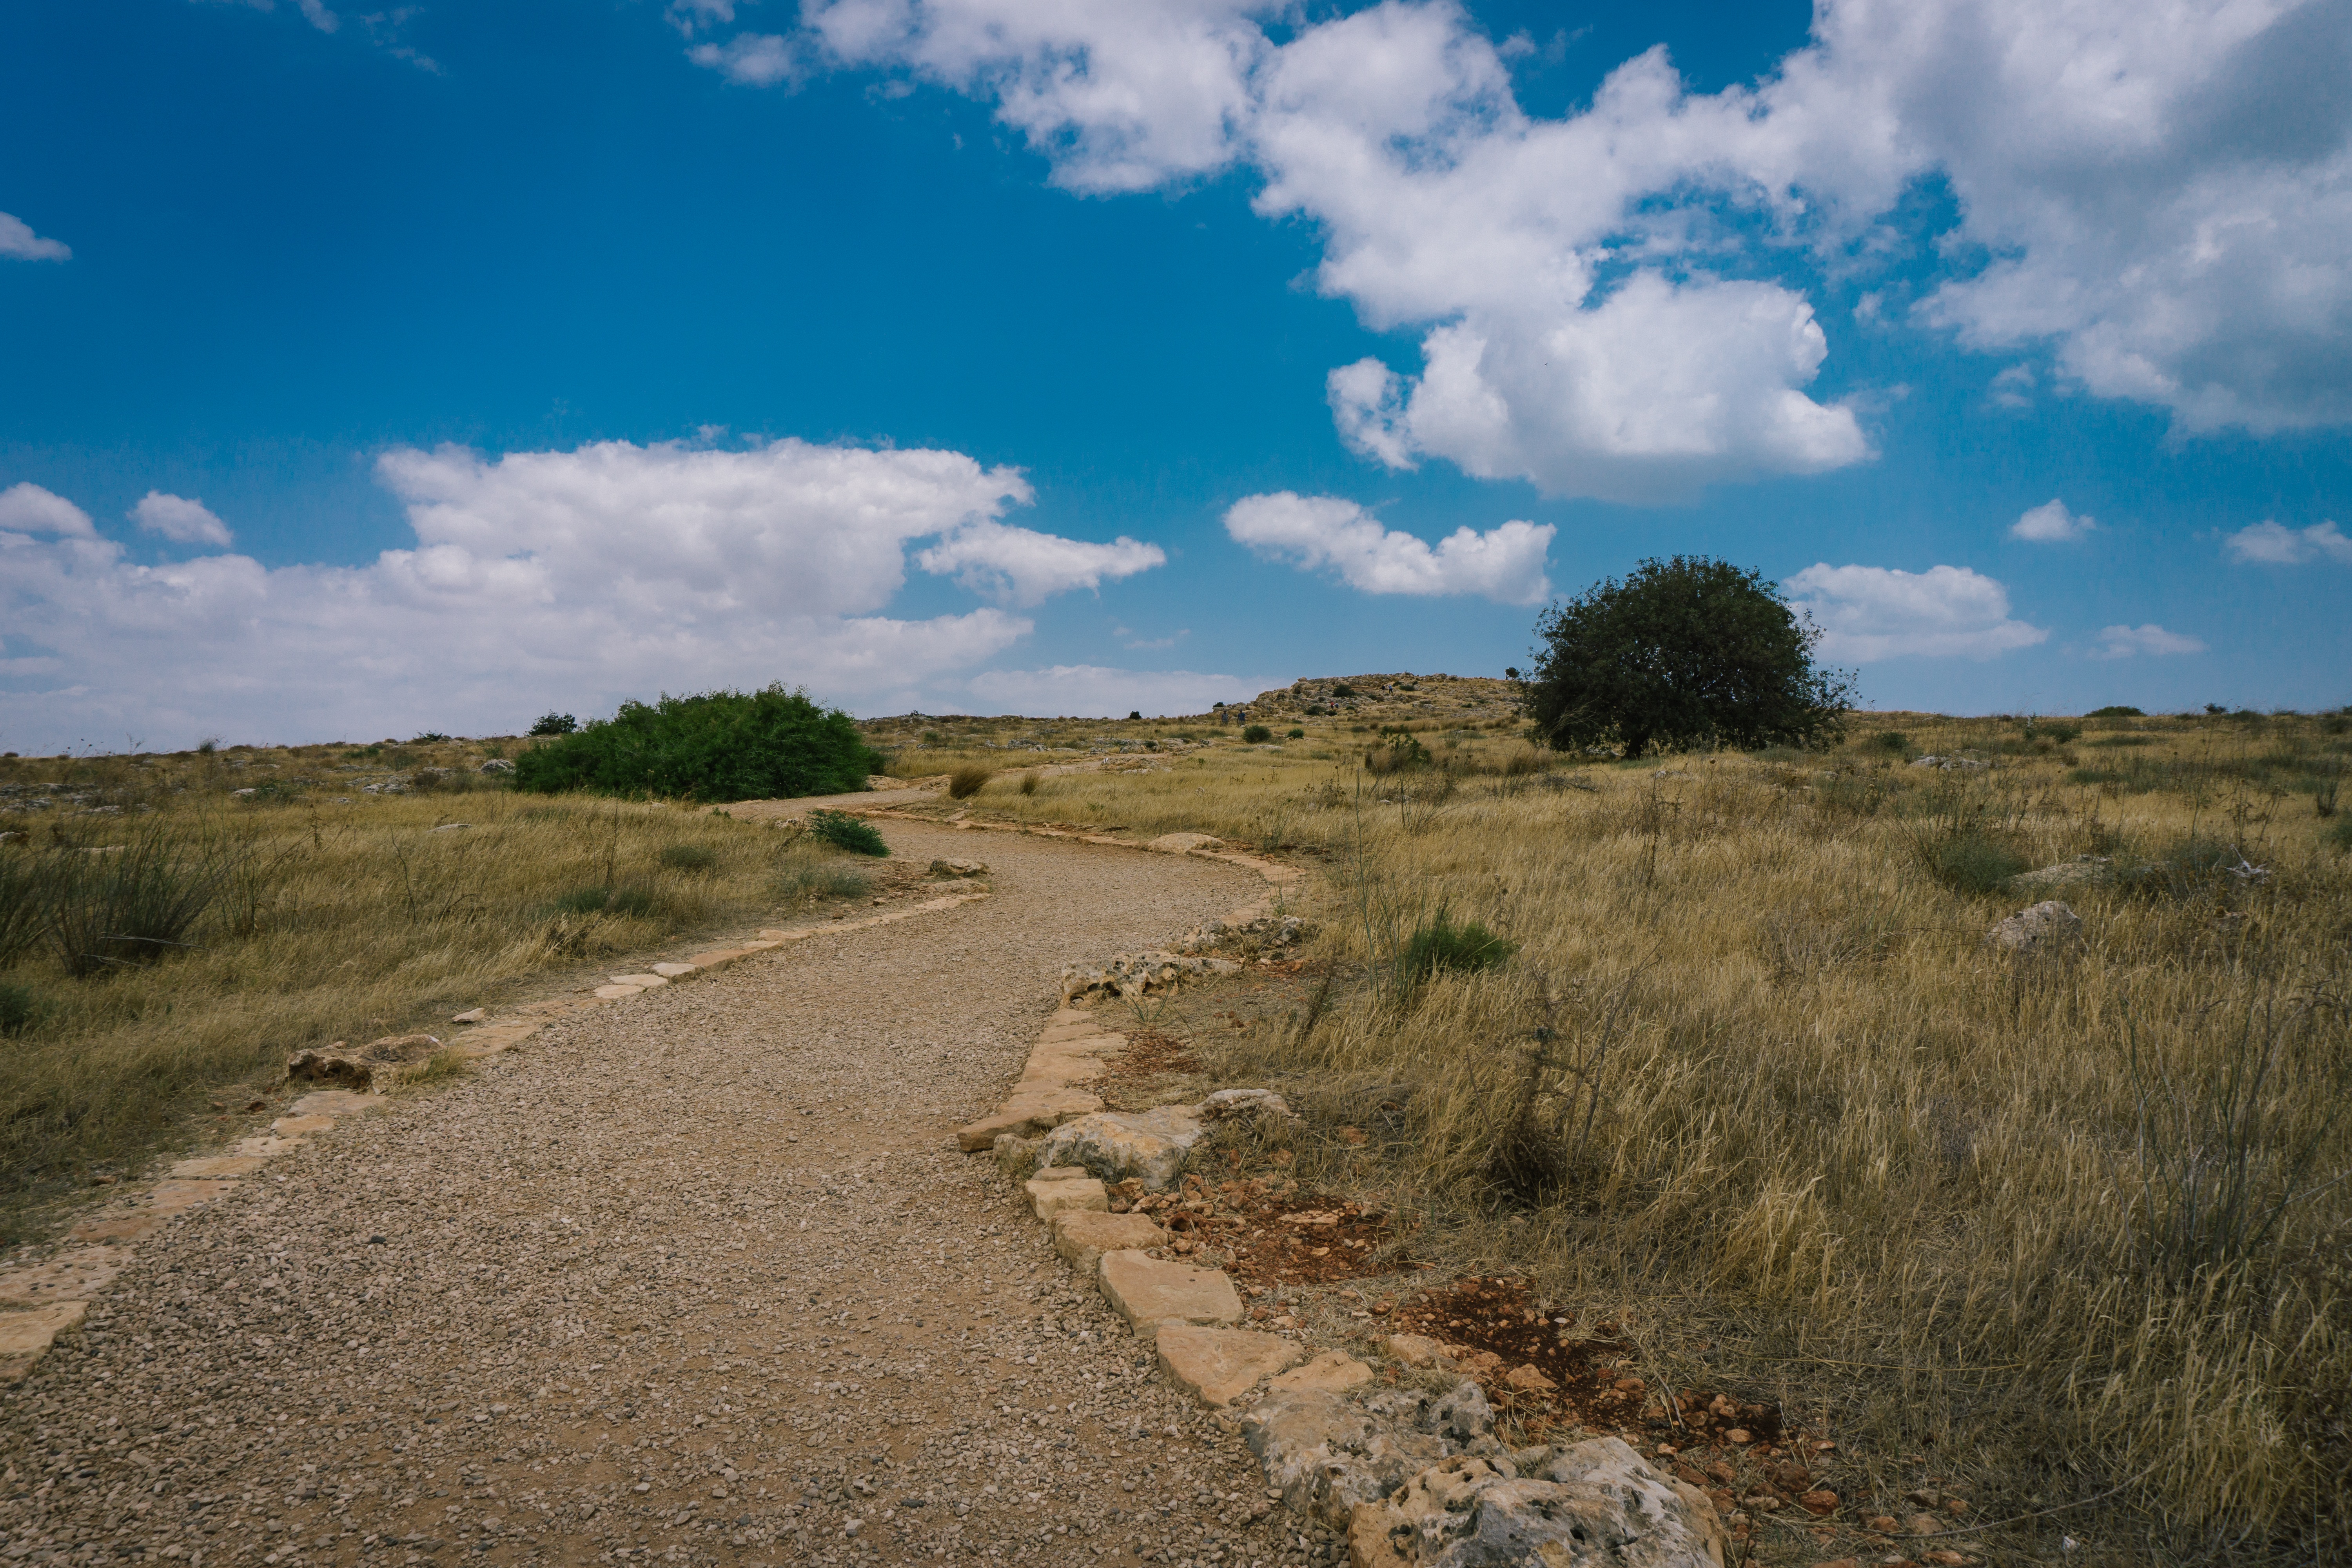
landscape, grass, horizon, wilderness, cloud, road, trail, field, prairie, hill, dirt road, soil, savanna, plain, grassland, badlands, plateau, habitat, ecosystem, steppe, rural area, natural environment, geographical feature